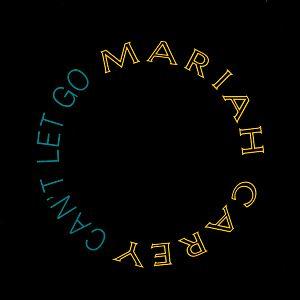
Can't Let Go est une chanson de la chanteuse américaine Mariah Carey, sortie le 23 octobre 1991, qui officie en tant que second extrait de son second opus Emotions. Le titre est écrit et composé par Mariah Carey et Walter Afanasieff.